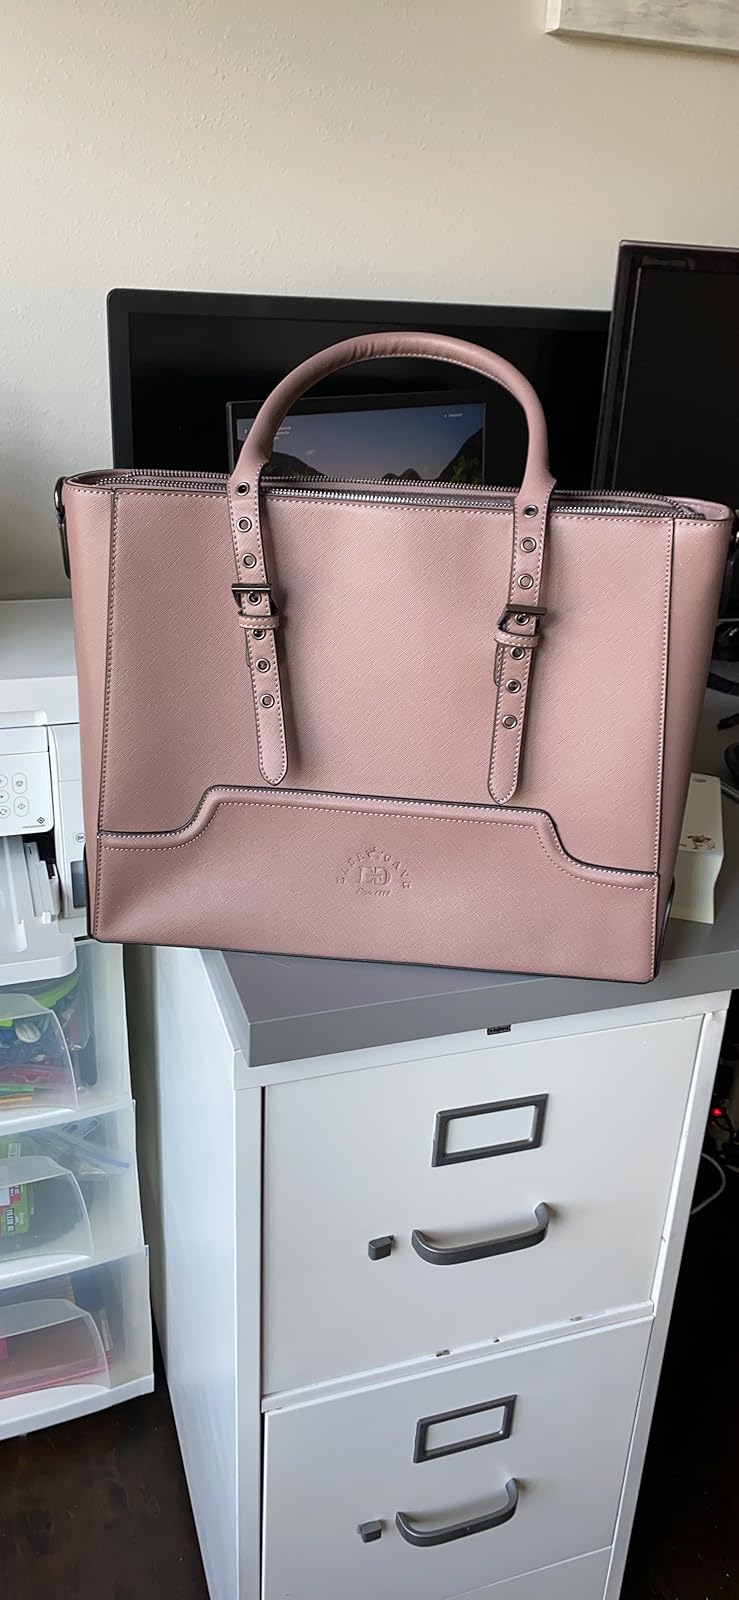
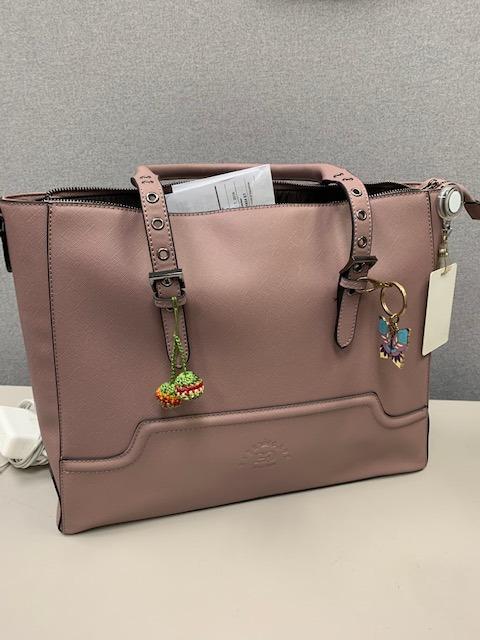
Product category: bag
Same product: yes